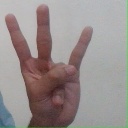
अक्षर: क्ष